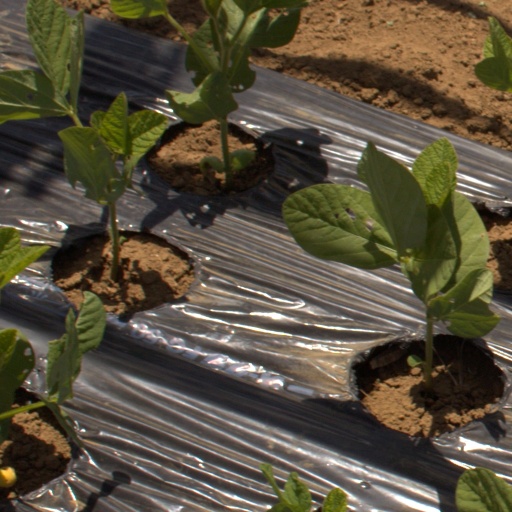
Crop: Jerusalem artichoke